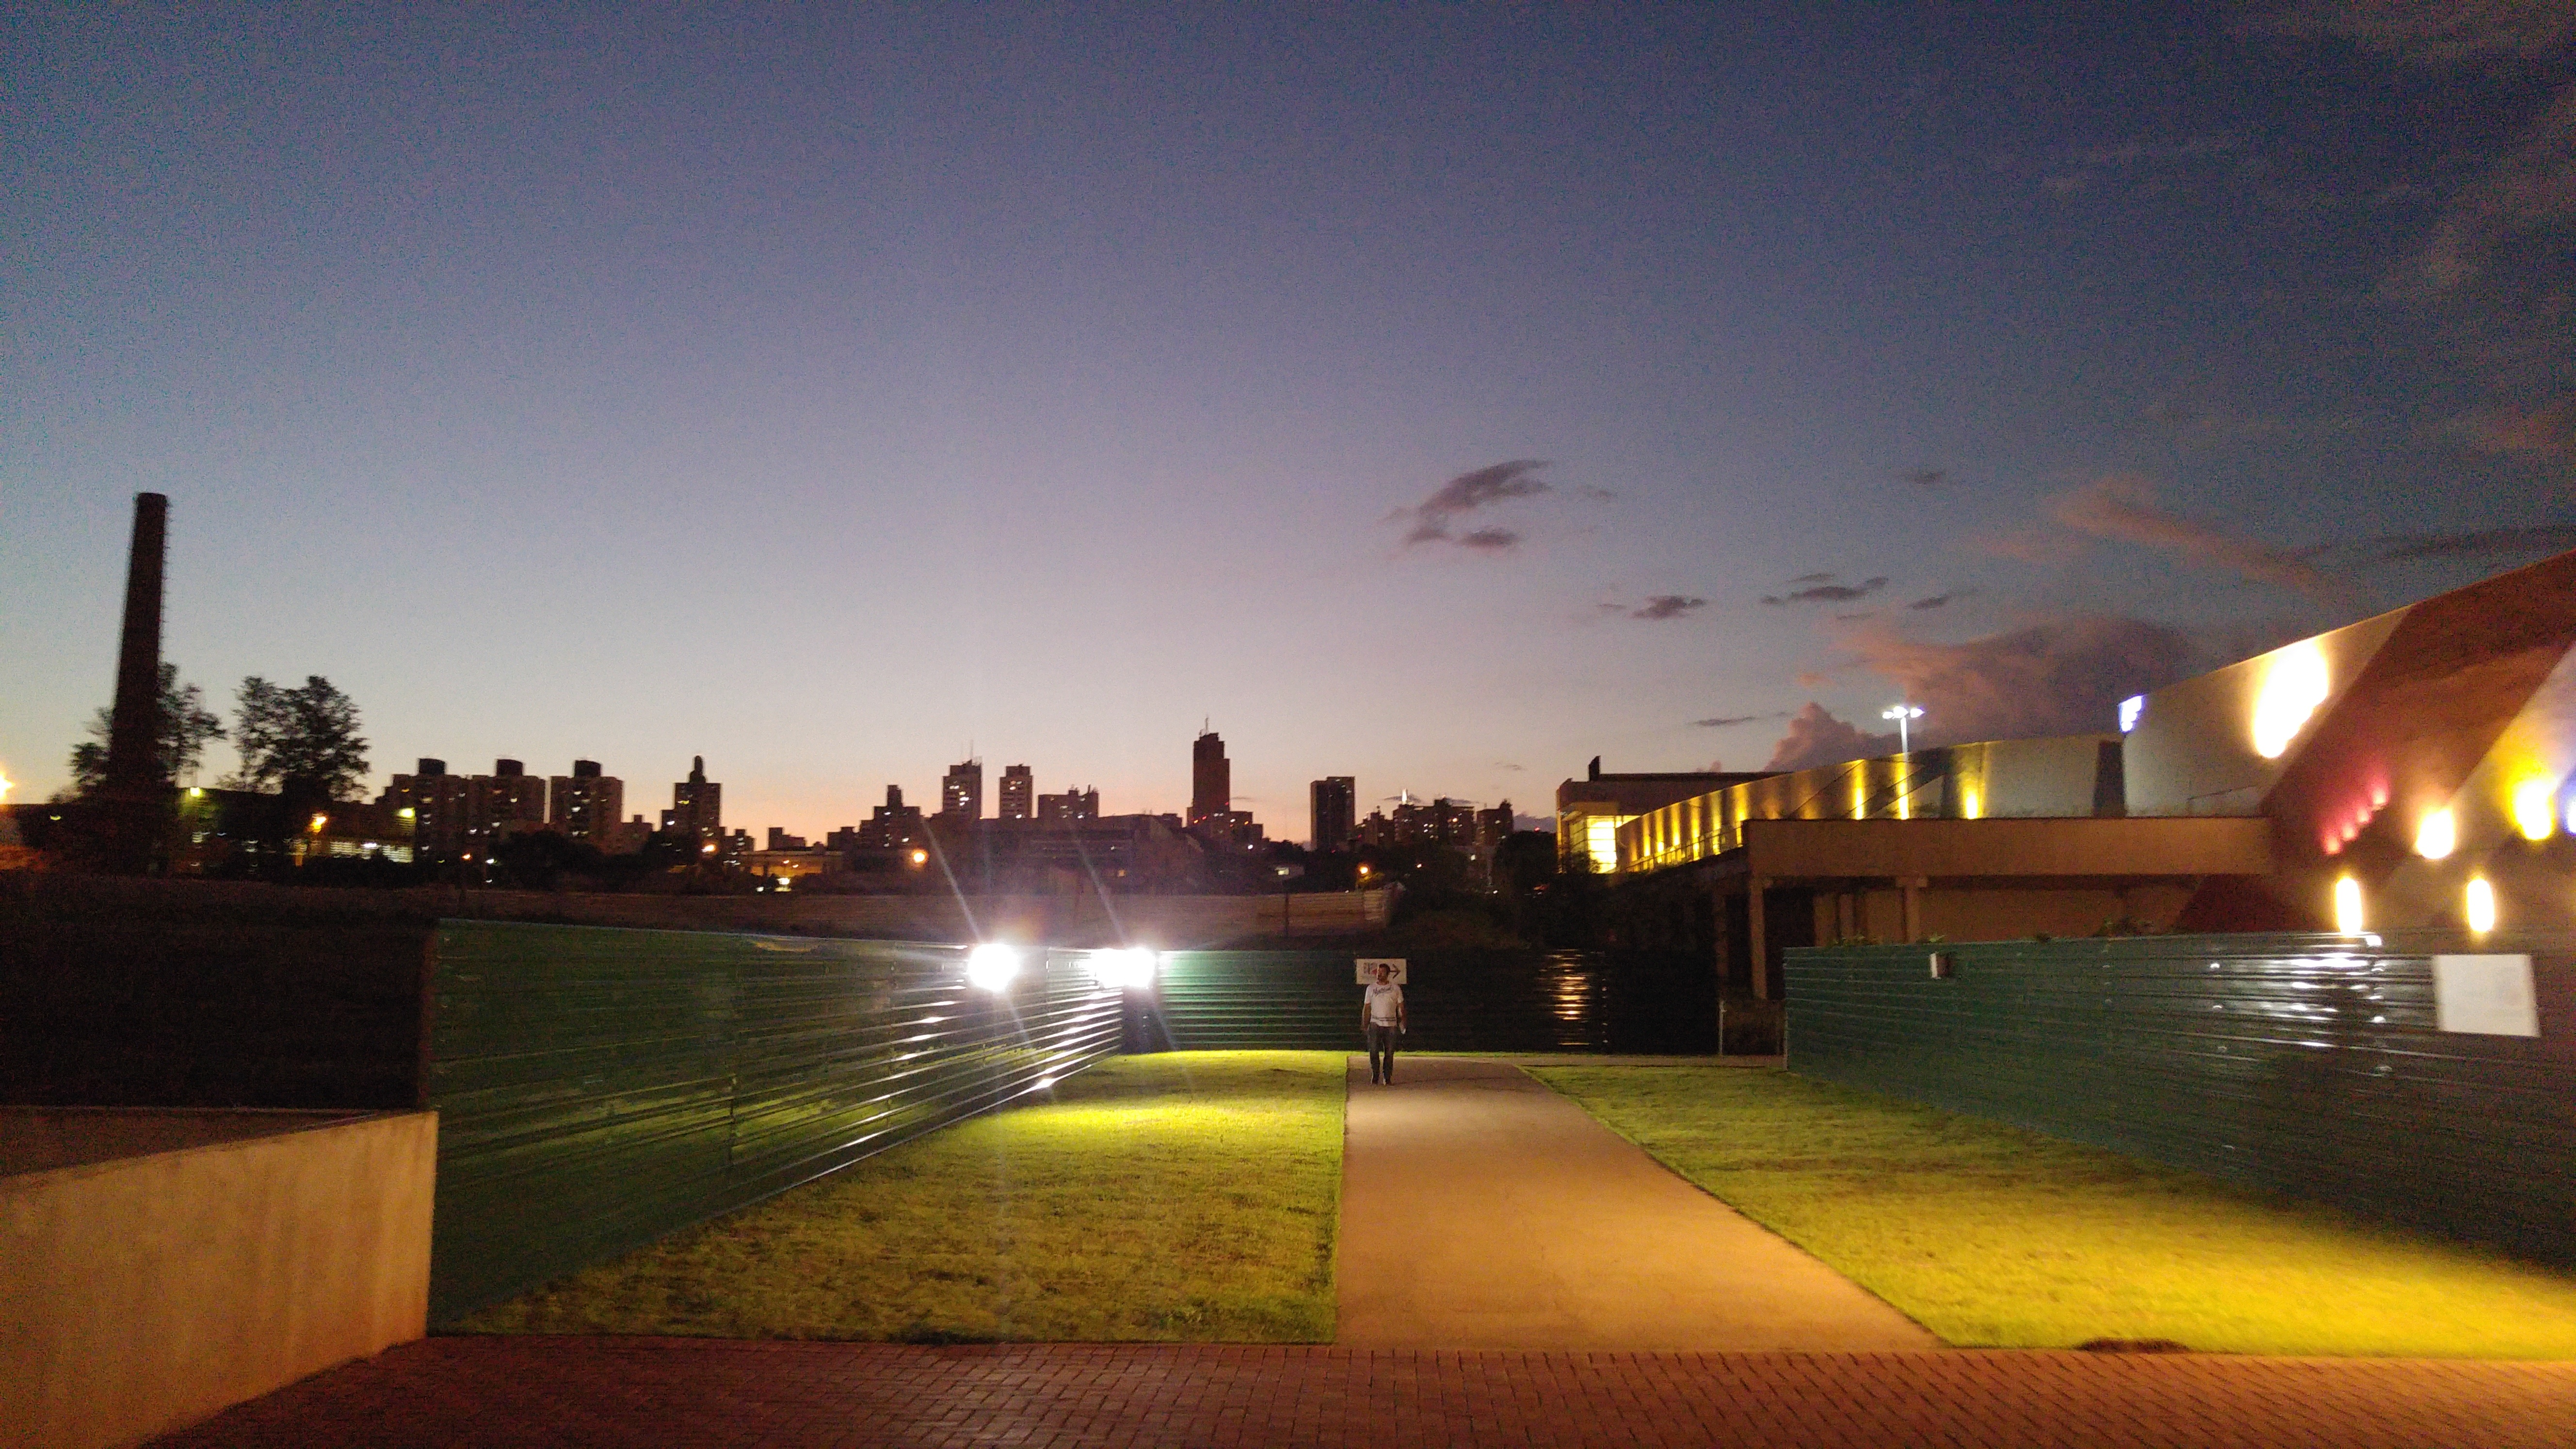
horizon, light, sunrise, sunset, skyline, night, sunlight, morning, dawn, cityscape, dusk, evening, reflection, lighting